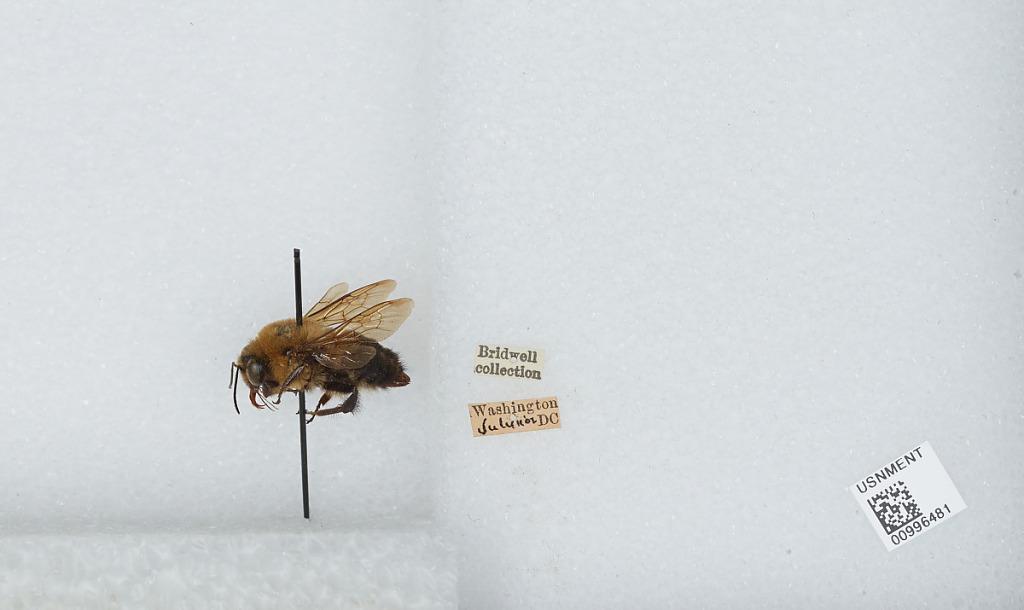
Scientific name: Bombus (Separatobombus) griseocollis (De Geer)
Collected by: Bridwell
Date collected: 1902-7-11
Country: United States
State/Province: District Of Columbia
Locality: Washington
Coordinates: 38.9047, -77.0164